Nabulsi soap

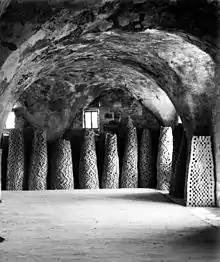
Nabulsi soap stacked for drying, photographed between 1900 and 1920 by a member of the American Colony of Jerusalem.

The soap industry in Nablus began to decline in the mid-20th century, caused in part by natural disasters, especially the 1927 Jericho earthquake, which destroyed much of the Old City of Nablus, and in part by Israeli military occupation. Israeli military raids during the Second Intifada destroyed several soap factories in the historic quarter of Nablus. Only two factories remain in production in the Old City of Nablus as of 2008; currently, products are sold primarily in Palestine and the Arab countries, with some fair-trade exports to Europe and beyond. On the continuing problems both in terms of the soap's manufacture and its export, the General Manager of the factory owned by the Touqan family commented in 2008: